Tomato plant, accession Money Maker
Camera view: tilt-top (135 deg); turntable rotation: 210 degrees
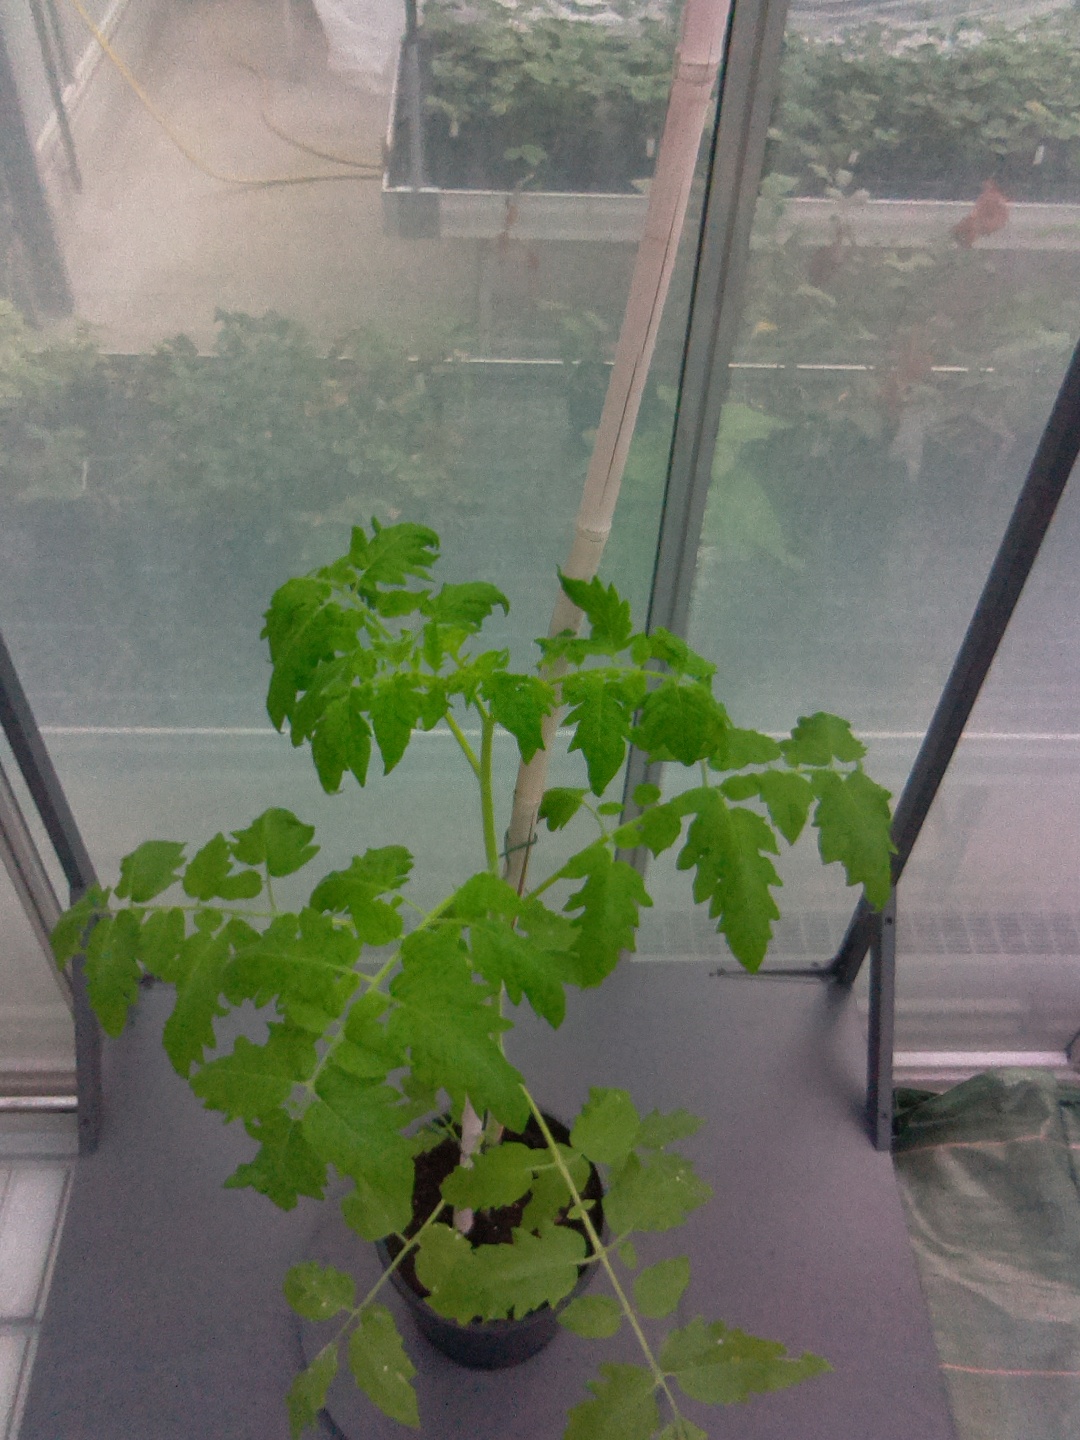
BBCH growth stage 15: 10 of true leaves visible